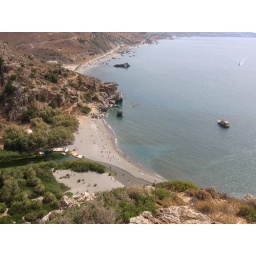
A lovely beach that cannot be reached by car. A small river enters the sea.